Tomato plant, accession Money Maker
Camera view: vertical (180 deg); turntable rotation: 120 degrees
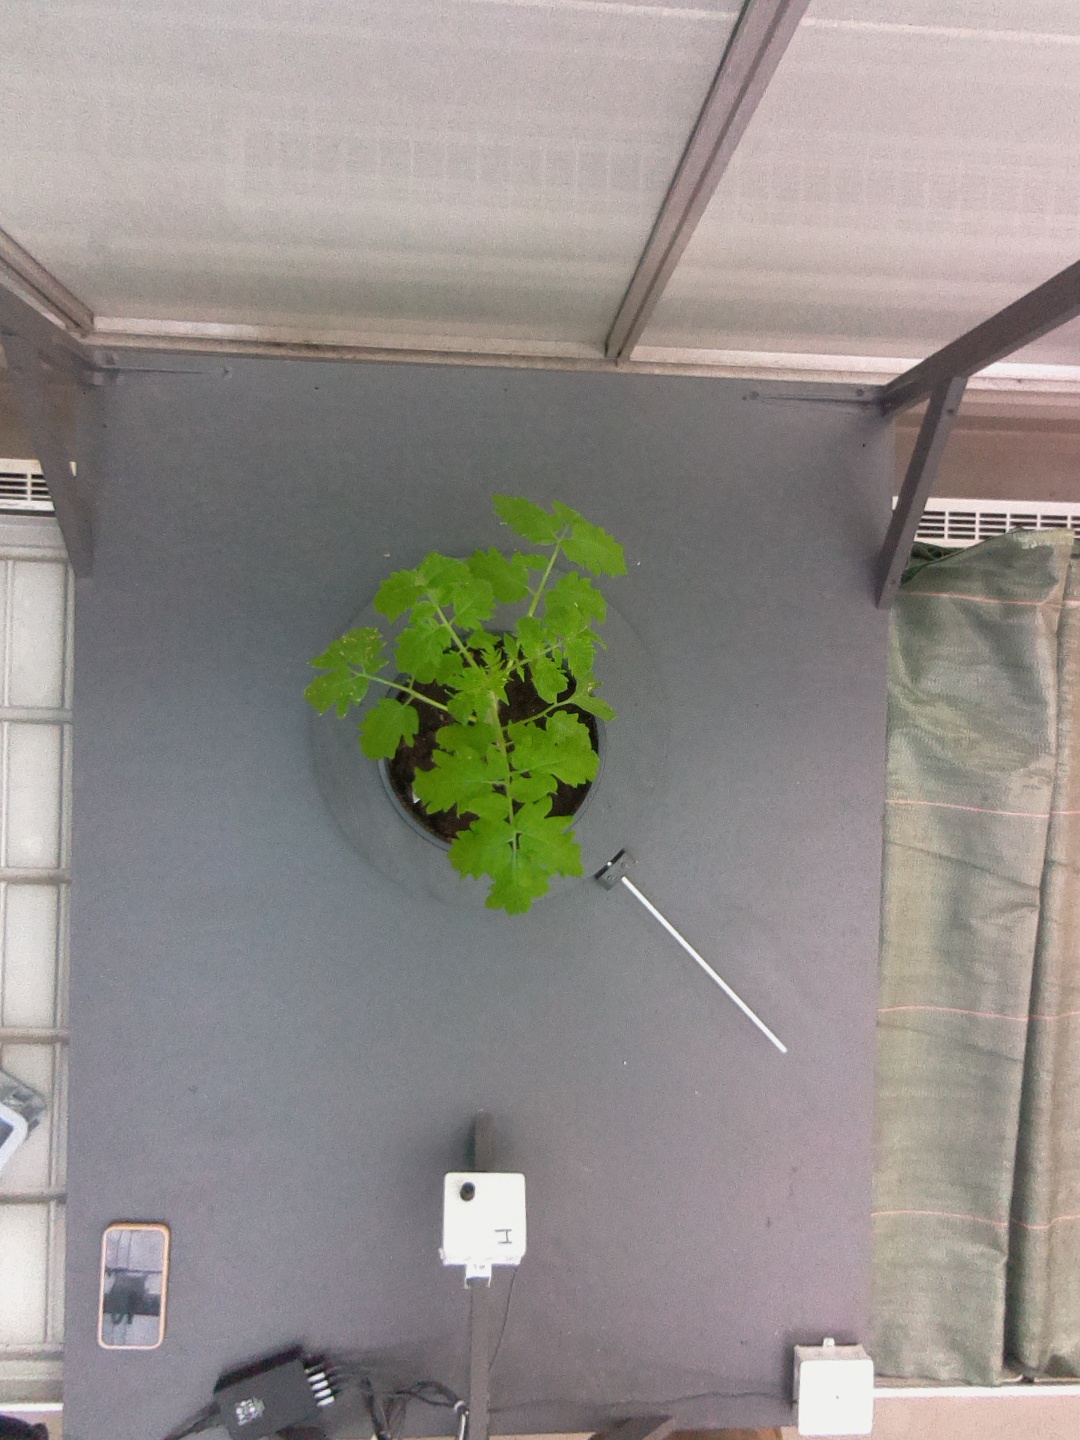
BBCH growth stage 13: 6 of true leaves visible